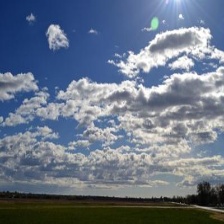
Cloud type: Stratus